Battleground (2016)

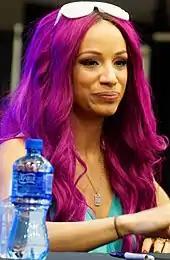
The next night on "Raw", Sasha Banks defeated Charlotte to capture the WWE Women's Championship.

In the main event, Dean Ambrose defended the WWE Championship against Seth Rollins and Roman Reigns. During the match, Ambrose and Rollins teamed up to attack Reigns, performing a Double Powerbomb on Reigns through a broadcast table to temporarily take him out of the match. In the climax of the match, Rollins executed a Pedigree on Reigns for a near-fall. Rollins executed a Turnbuckle Powerbomb on Reigns, who delivered a Superman Punch and a Spear to Rollins. Ambrose pinned Reigns after Dirty Deeds to retain the championship. The entire "SmackDown" roster came out to celebrate with Ambrose as the event ended.